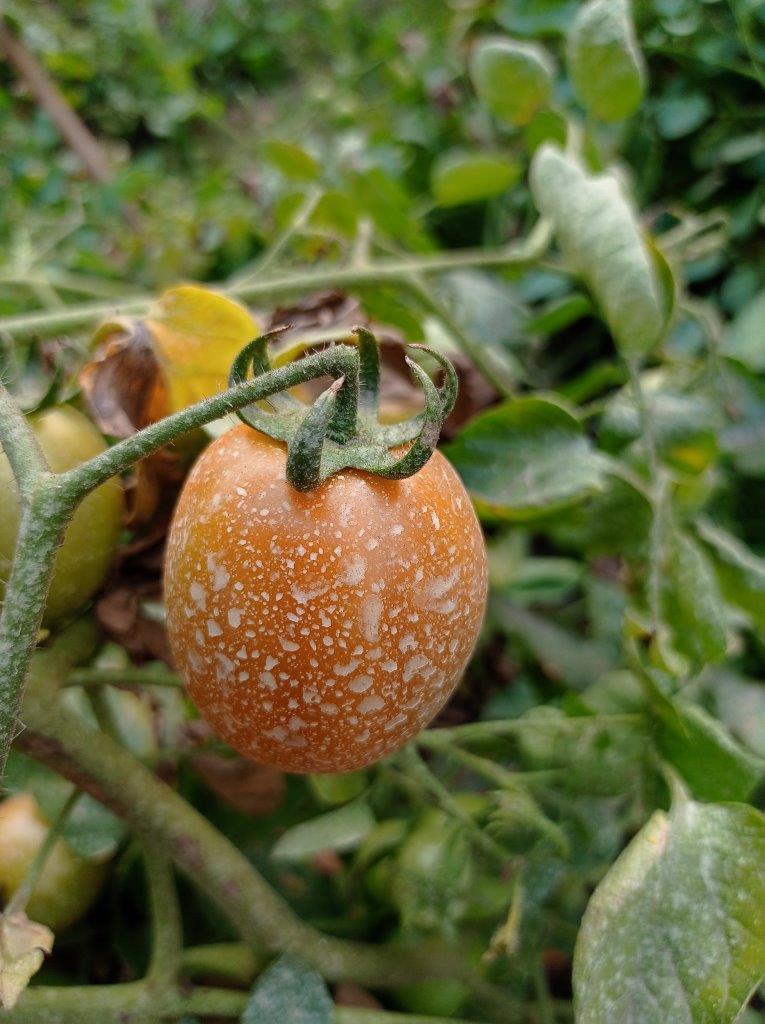
Maturity: Mature